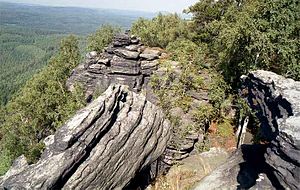
Nationalpark Sächsische Schweiz / Nationalparken
Großer Zschirnstein
Nationalpark Sächsische Schweiz er en tysk nationalpark i Elbens Sandstensbjerge ved den tjekkiske grænse. Den ligger øst for Dresden, hvor floden Elben løber ind i delstaten Sachsen. Nationalparken er omkring 93,5 km² stor, og har eksisteret siden 12. September 1990. Den ligger i en større fredning på godt 400 km², som har status af landskabsbeskyttelsesområde. Tilsammen kaldes området for Det Sachsiske Schweiz.